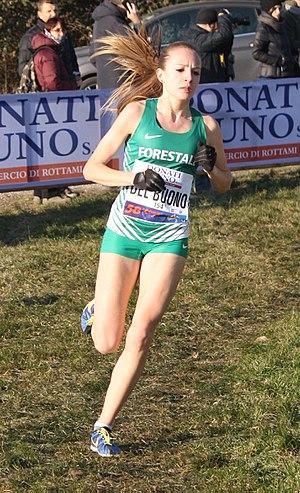
Federica Del Buono est une athlète italienne, spécialiste du demi-fond.